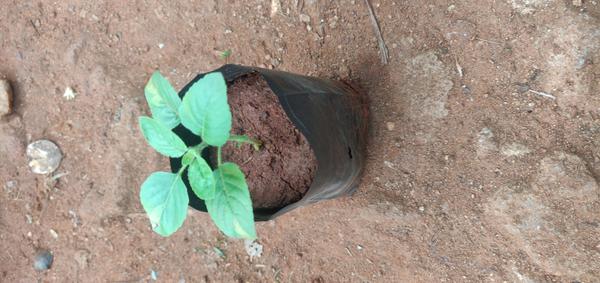
Plant: Tulasi